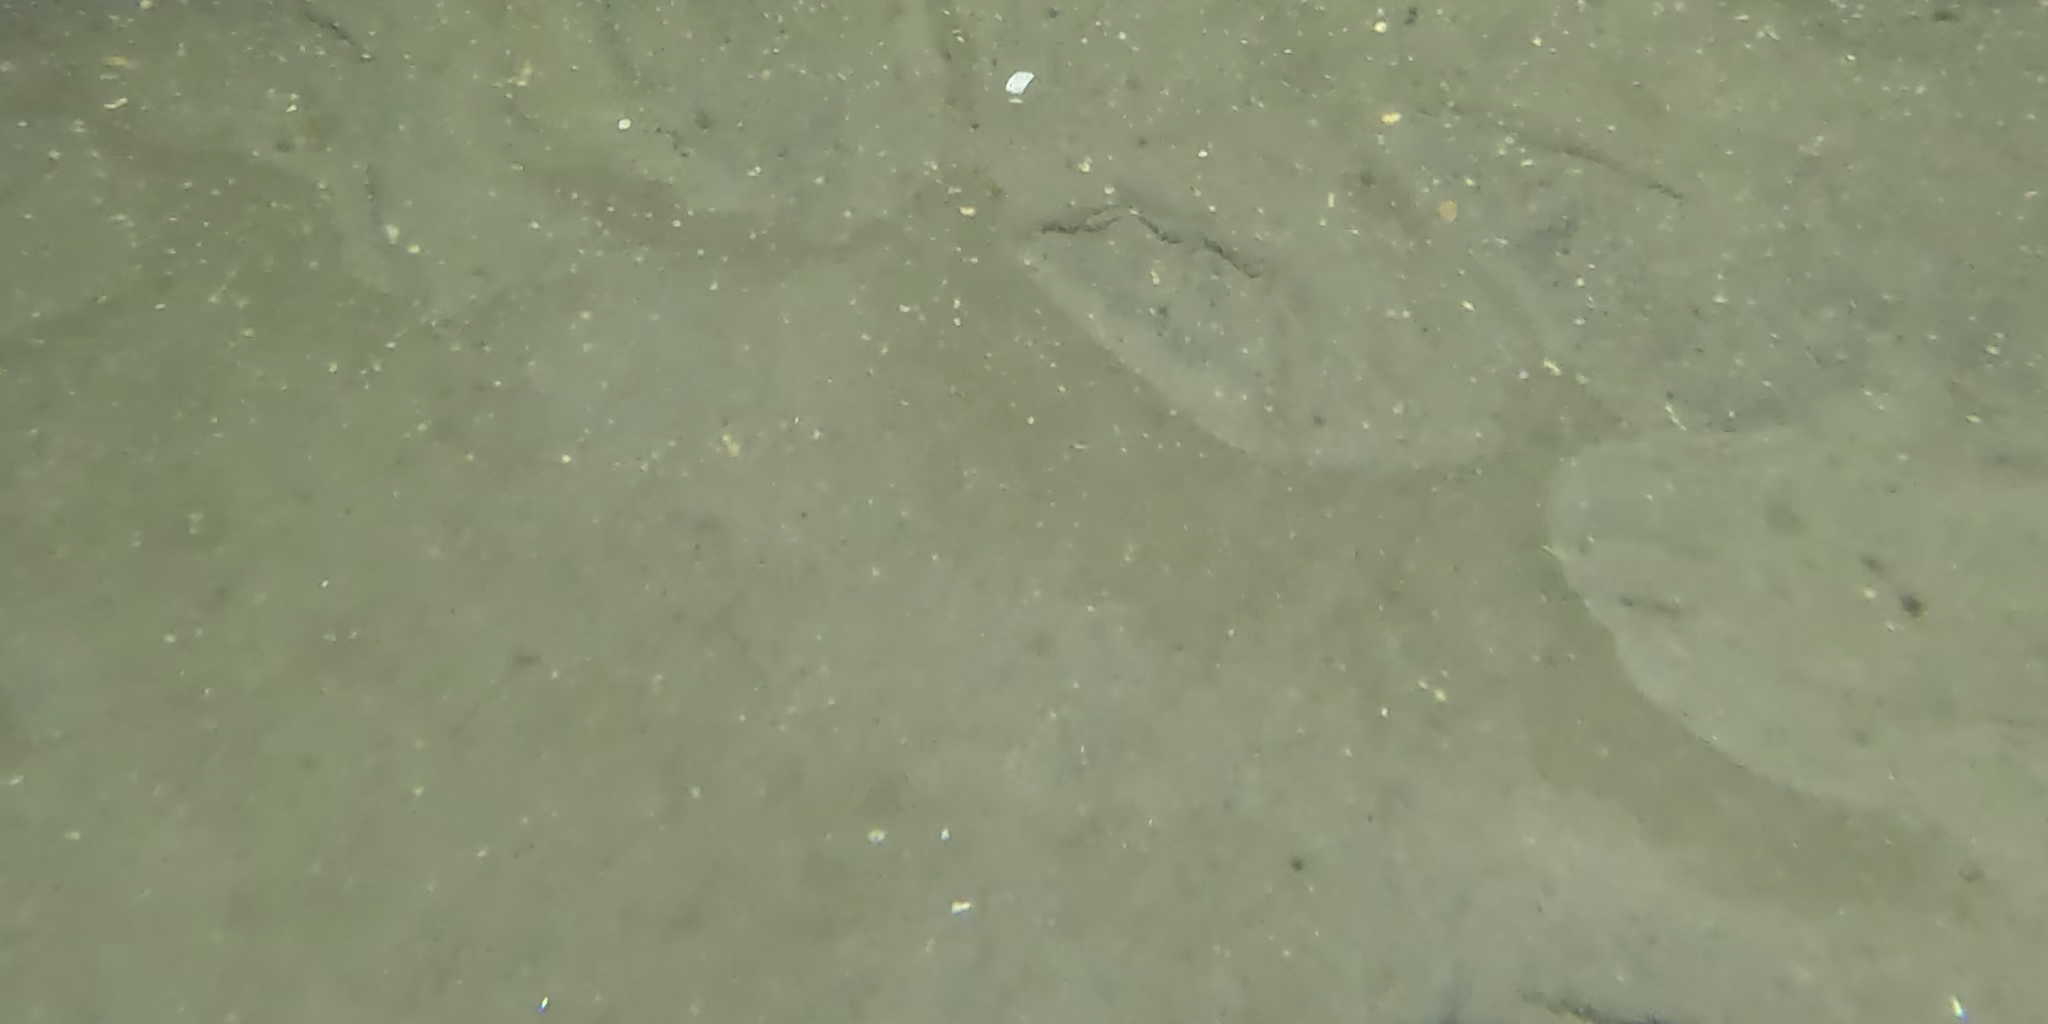
Seabed habitat: sand